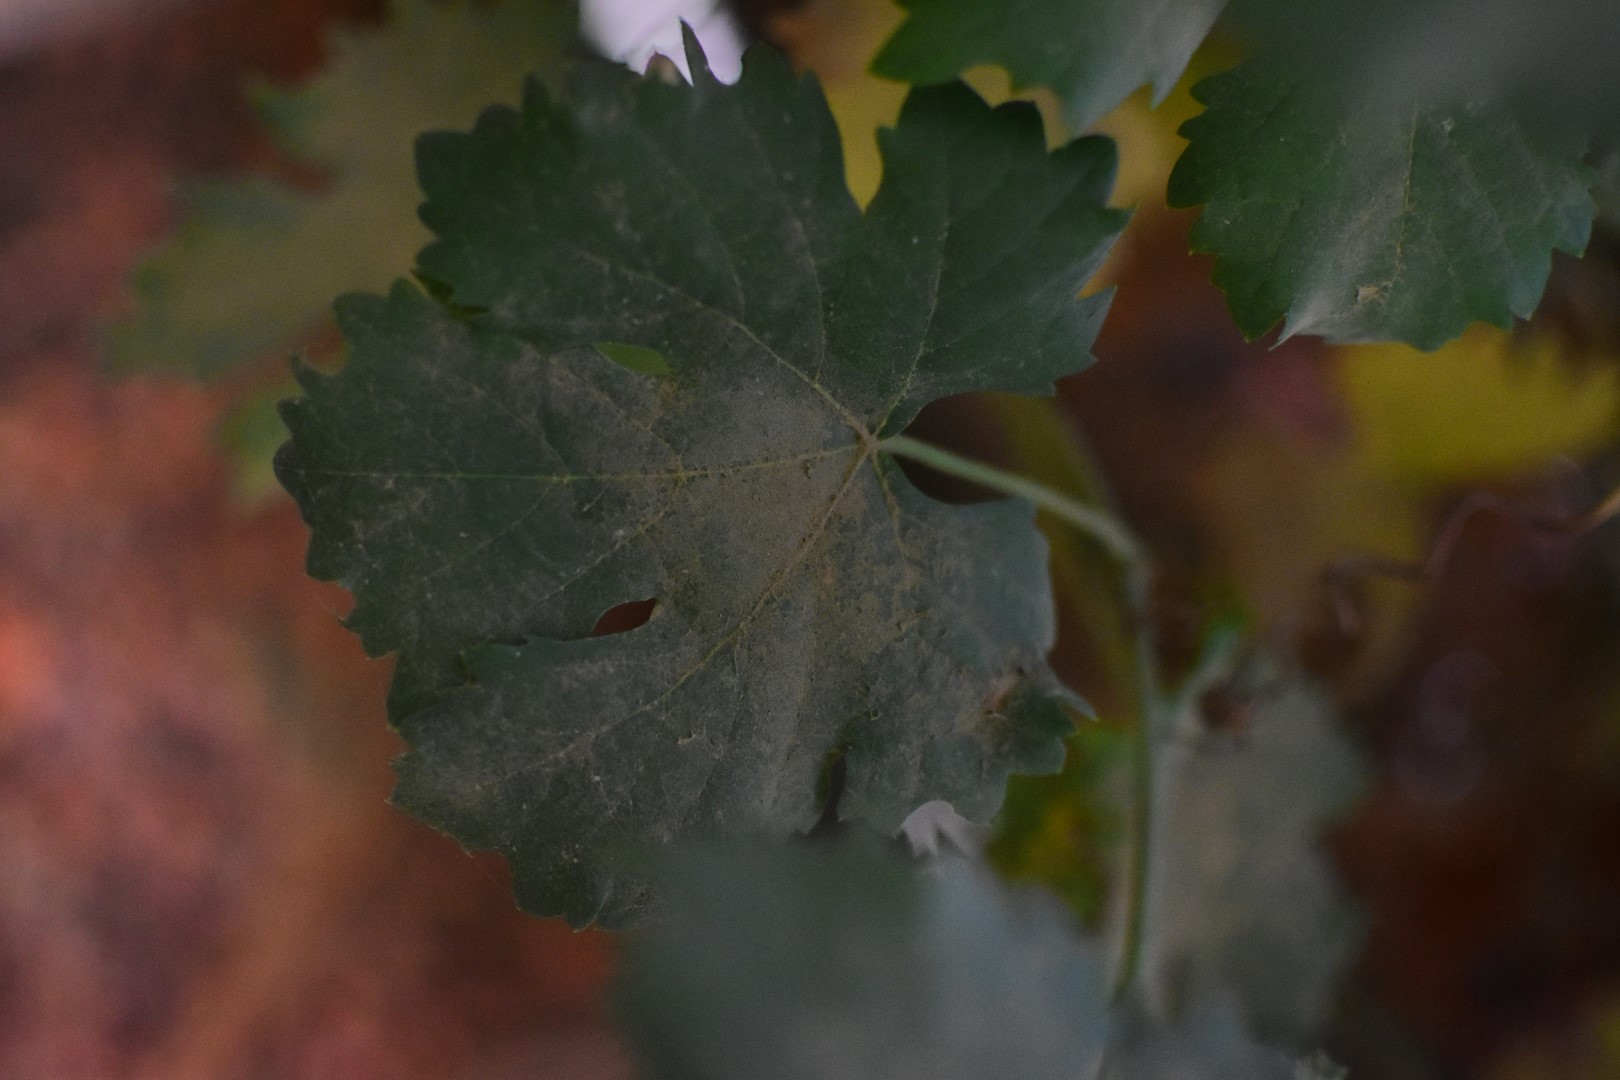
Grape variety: Aswud Balad